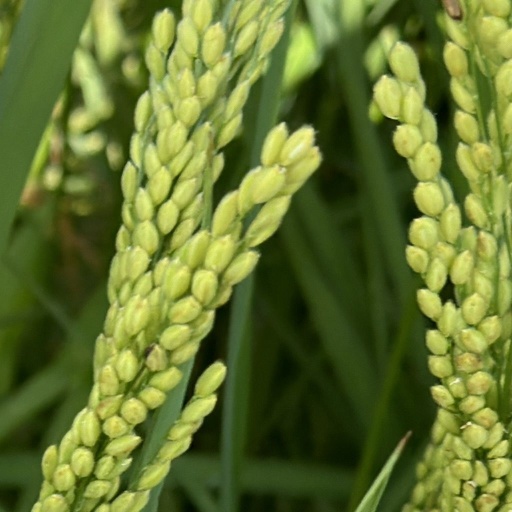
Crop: rice